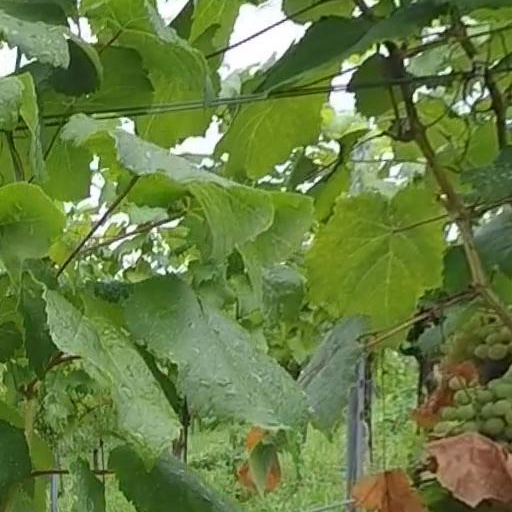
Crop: grape